Persan (grape)

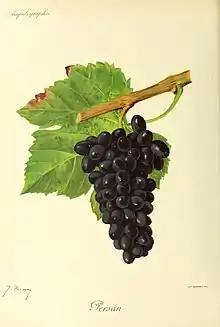
Persan as illustrated by Viala & Vermorel

Persan is a red French wine grape variety that is grown primarily in the Savoie region. While the name hints at a Persian origins for the grape, it is most likely native to the Rhône-Alpes region with the name "Persan" being a corruption of the synonym "Princens" which is also the name of a small hamlet by Saint-Jean-de-Maurienne in Savoie which has been noted since the 17th century for the quality of its vineyards.